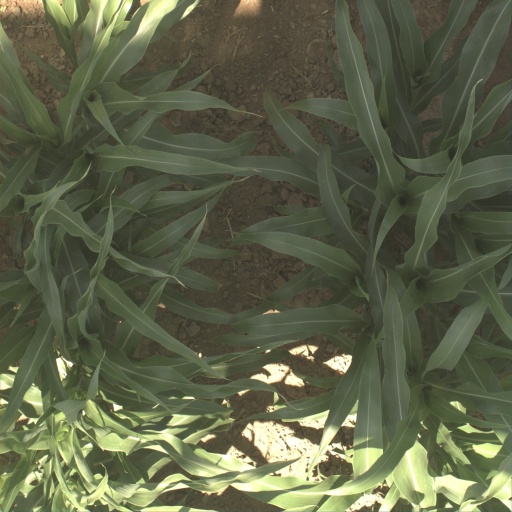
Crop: sorghum